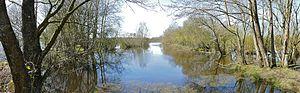
Le marais du Grand Hazé est un espace naturel sensible classé Natura 2000 d'environ 200 hectares situé sur les communes de Briouze et de Bellou-en-Houlme, dans le département de l'Orne. C'est la plus vaste zone humide du département de l’Orne.